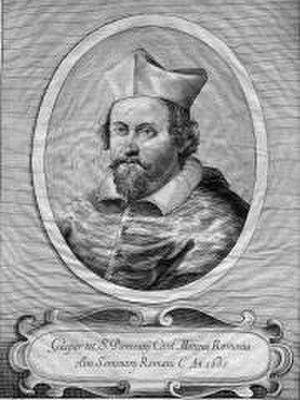
Mattei Gaspare par sa mère.